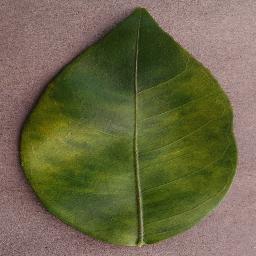
Label: Orange___Haunglongbing_(Citrus_greening)